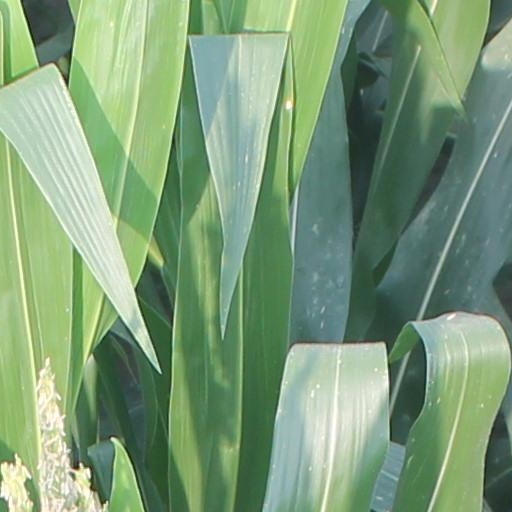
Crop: maize; corn